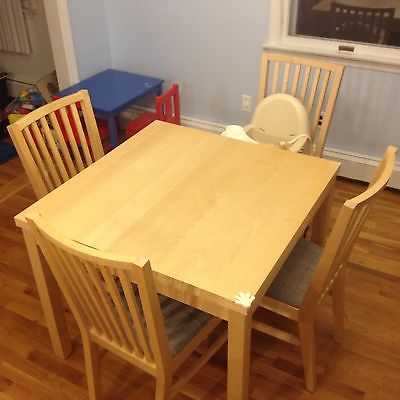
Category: chair